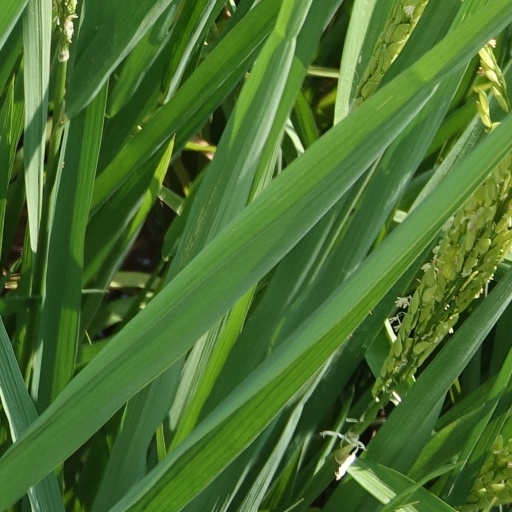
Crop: rice